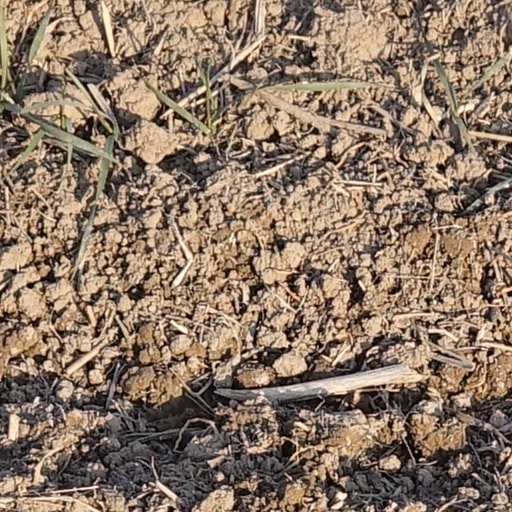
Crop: wheat